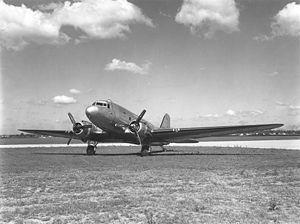
C-47 ""Skytrain"" ou C-47 ""Dakota"" dans la RAF
Douglas C-47 Skytrain est la désignation officielle donnée par l'United States Army Air Forces à l'une des versions militaires du DC-3. Ce fut le modèle le plus construit. Avion de transport polyvalent, robuste et d'entretien aisé, il fut utilisé sur tous les fronts durant la Seconde Guerre mondiale. Baptisé Dakota par la Royal Air Force, qui avait utilisé des DC-3 avant les premières commandes militaires américaines, il fut affectueusement surnommé Gooney Bird par ses équipages américains. Le C-47 a été construit dans deux usines spécialement créées pour en assurer la production, à Long Beach, Californie, et Oklahoma City, Oklahoma, la chaîne de production étant indiquée dans la désignation complète des appareils par les lettres 'DL' et 'DK'.